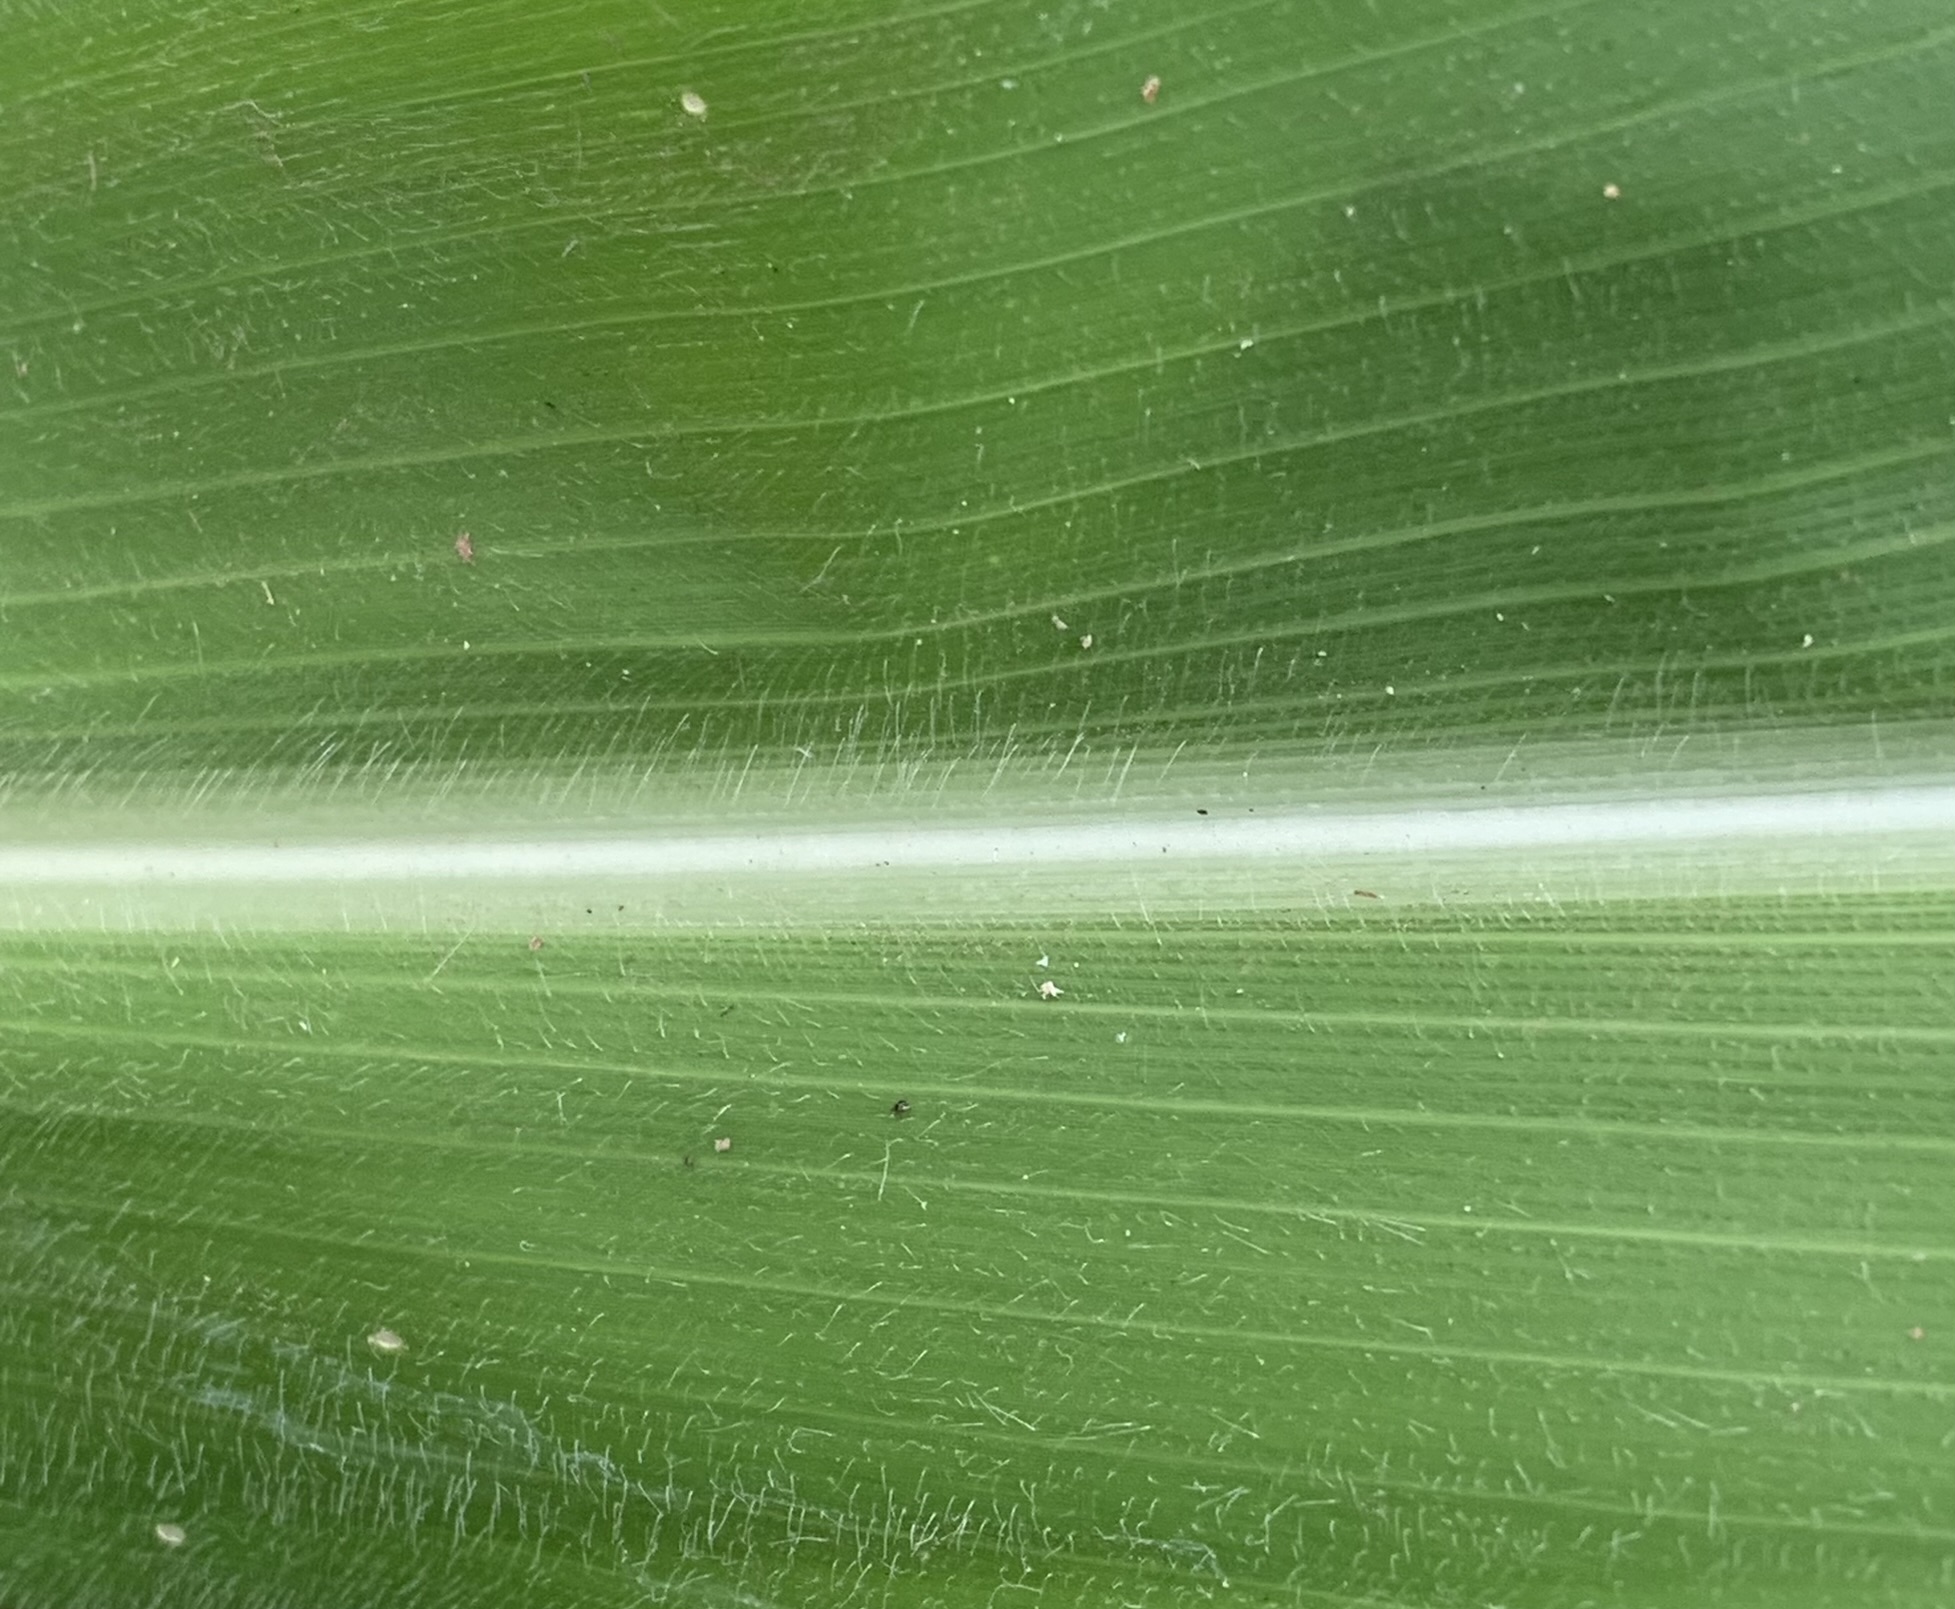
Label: Healthy